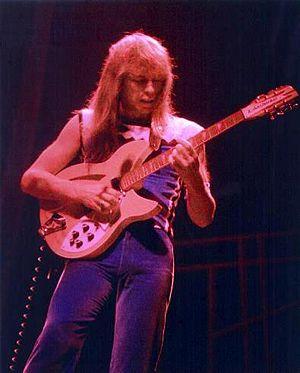
Stephen James Howe, dit Steve, est un guitariste britannique de rock progressif né à Holloway, dans le nord de Londres, le 8 avril 1947. Il est principalement connu comme guitariste des groupes The Syndicats, Tomorrow, Yes, Asia et GTR. Ses influences sont diverses, allant du jazz au classique et du country au rock. De son propre aveu, Wes Montgomery, Chet Atkins, Tal Farlow et Django Reinhardt sont ses plus grandes influences. Kenny Burrell, Chuck Berry et George Harrison comptent aussi parmi les musiciens qui l'ont influencé.